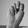
ASL letter: N